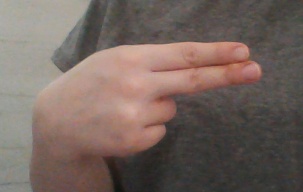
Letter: ain